Versuch einer Pathologie und Therapie der Geistes- und Gemüthskrankheiten

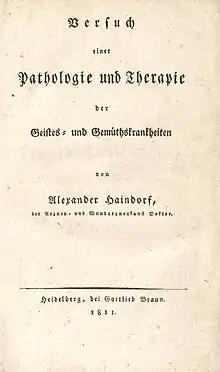
Title page of the book

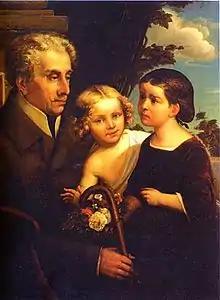

Versuch einer Pathologie und Therapie der Geistes- und Gemüthskrankheiten (English: A "Pathology and Therapy of Emotional and Mental diseases") is written by the German author Alexander Haindorf (1784–1862), which was published in 1811. It is one of the first psychiatric textbooks of German origin and probably the first published by a physician. The book discusses mental and emotional diseases with a focus on possible interventions. The main ideas include a balance and imbalance of mental health and the possibility of rebalancing with the help of physical, medical and therapeutic interventions.